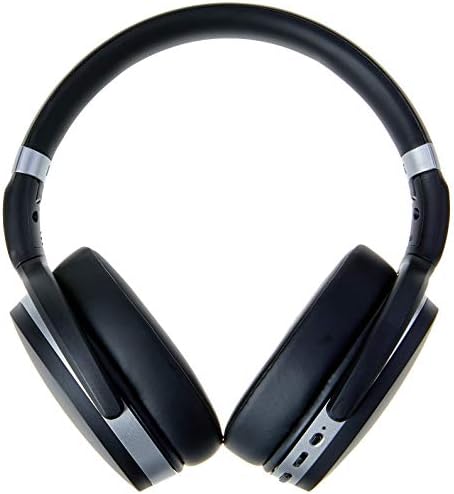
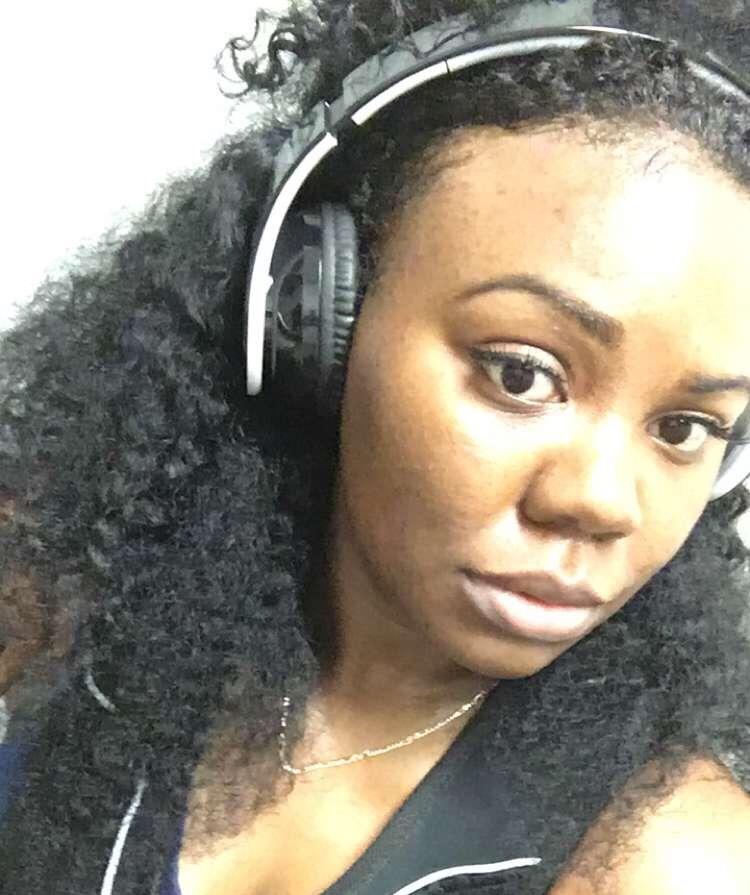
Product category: headphones
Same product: no